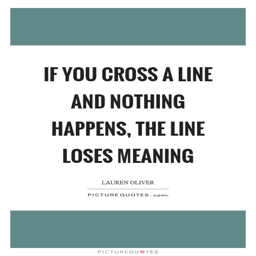
if you cross a line and nothing happens , the line loses meaning picture quote #